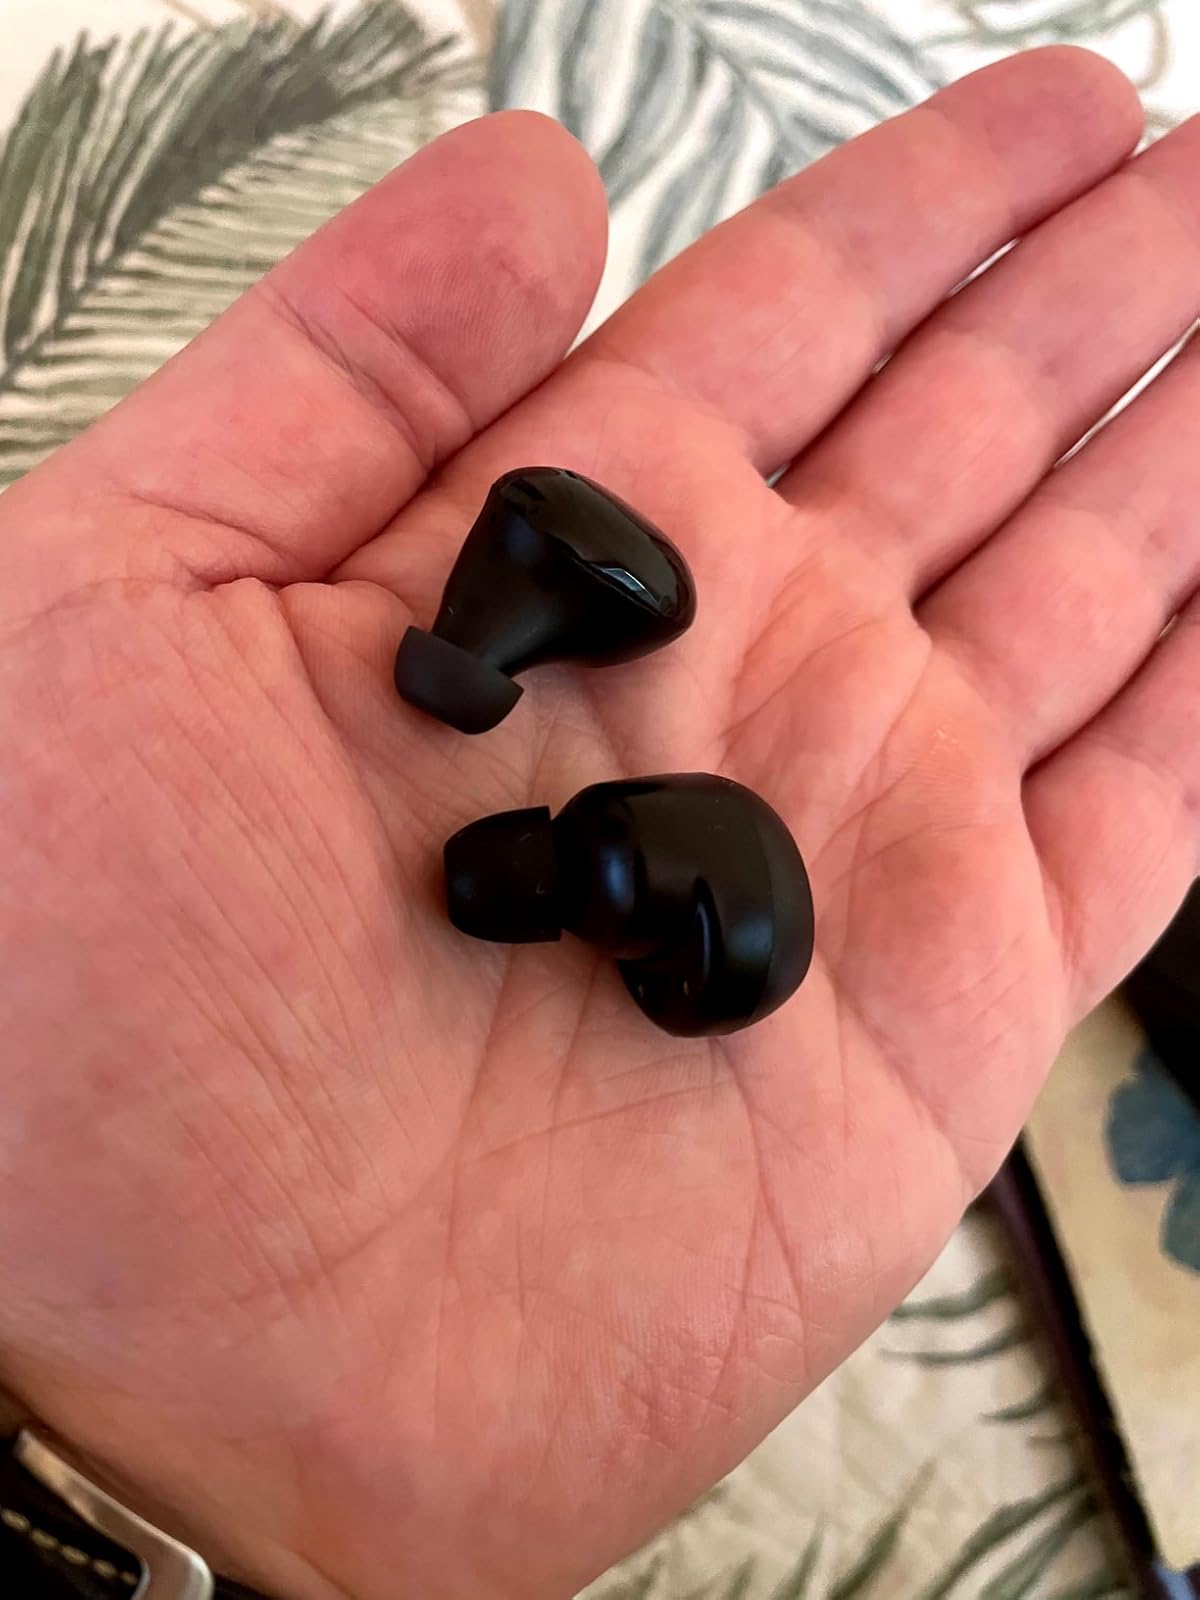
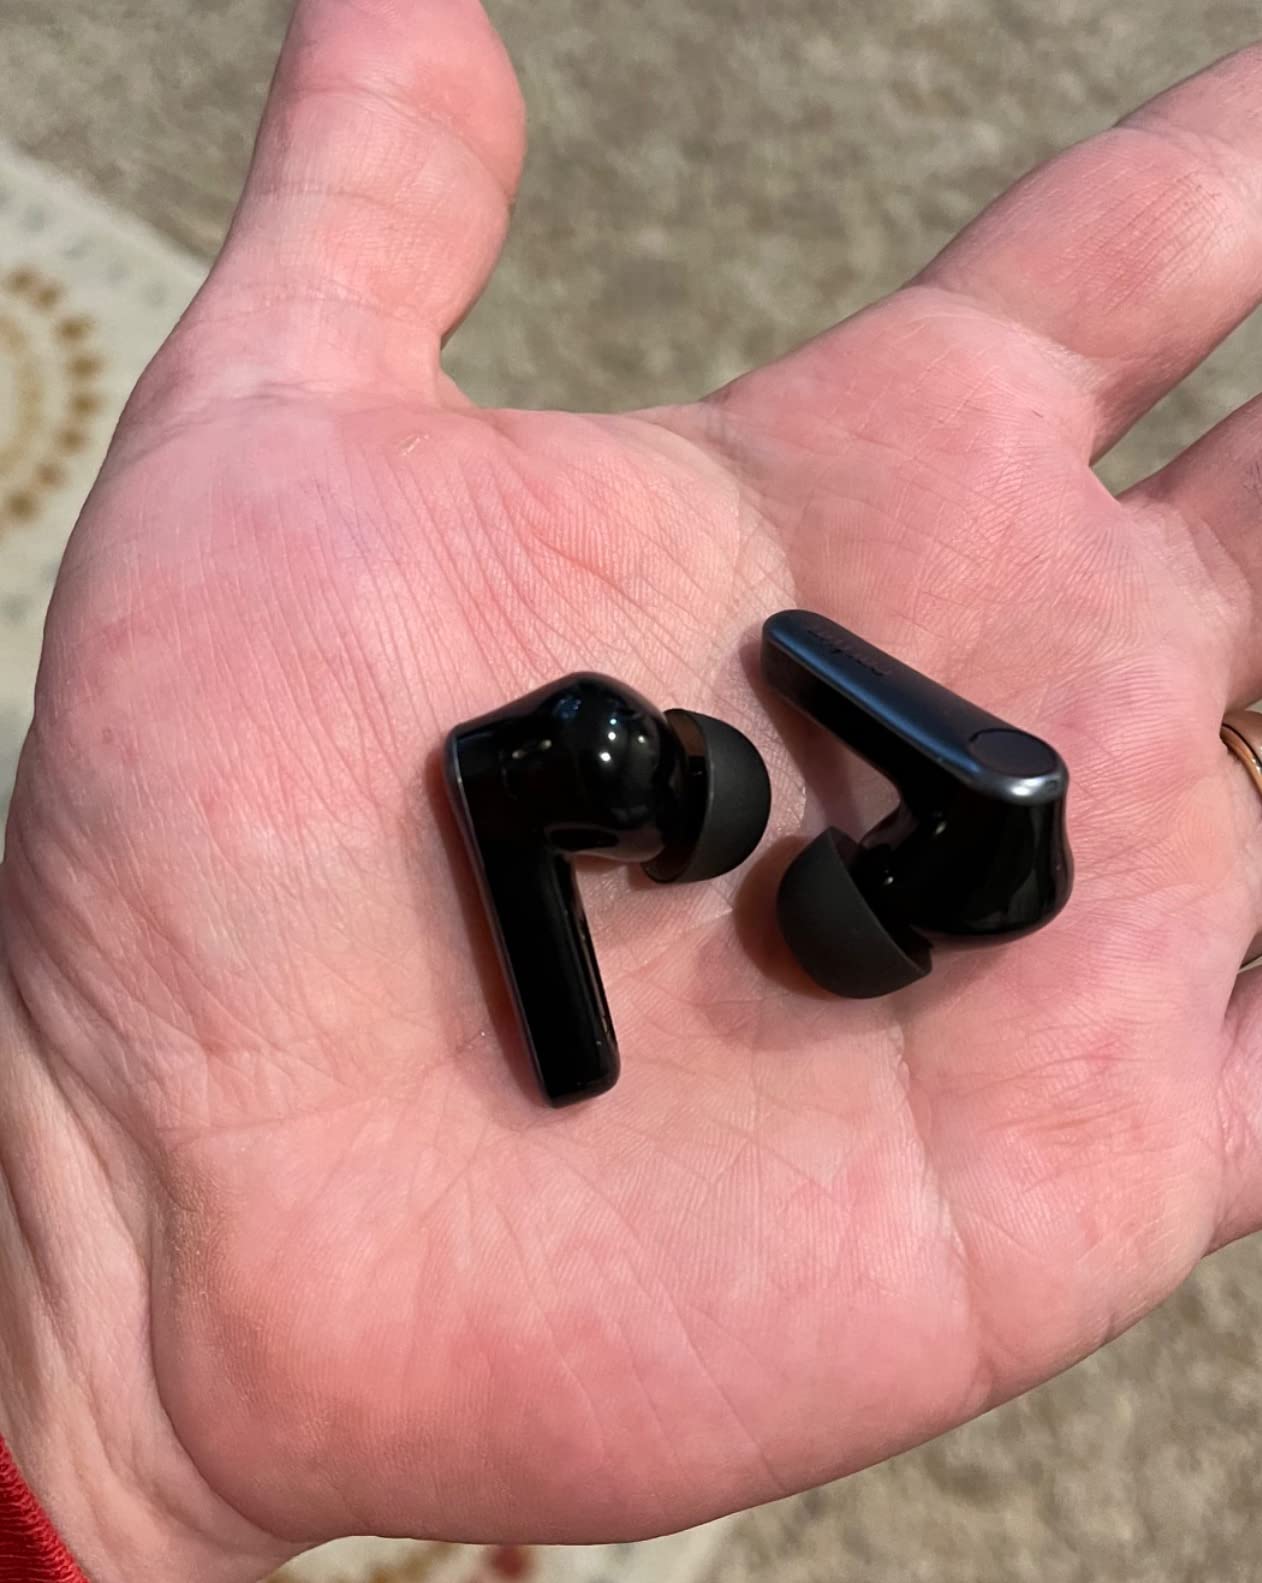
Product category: earbuds
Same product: no